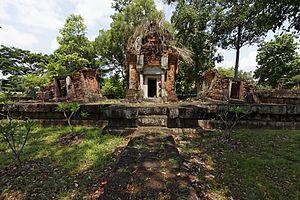
Prasat Ban Ben, Thaïlande
Le Prasat Ban Ben est un sanctuaire khmer situé en Thaïlande, dans la province de Ubon Ratchathani. Construit en briques et en grès, sur une base en latérite, il remonterait au XIᵉ siècle environ. Il est composé de trois tours en briques faisant face à l'est et reposant sur une base de latérite. Une seule entrée ou gopura mène au sanctuaire. À l'est de cet ensemble, en dehors du mur d'enceinte, se trouvent les ruines d'un bâtiment carré, flanqué de poches sur les quatre côtés. On a trouvé sur le site des linteaux représenatnt le dieu Indra sur sa monture Airavata.